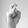
ASL letter: X